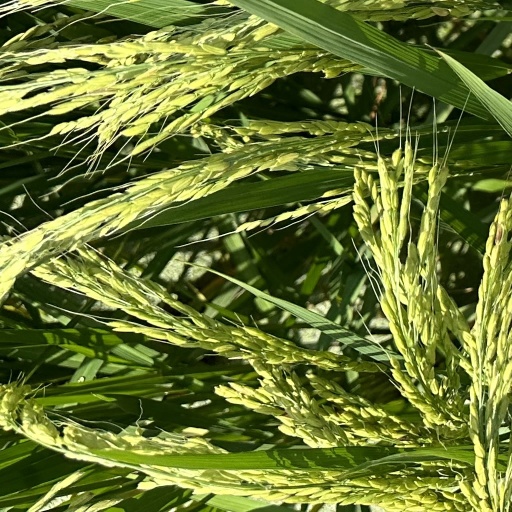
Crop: rice